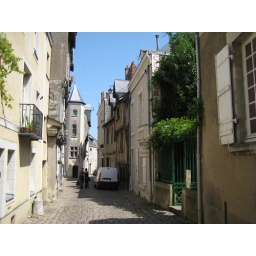
Little road opposite the castle entrance in Angers - the Creperie is the green bit on the right